Police Story 2013

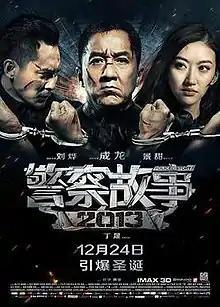
Film poster

Police Story 2013 (also known as Police Story: Lockdown) is a 2013 neo-noir action thriller film directed and written by Ding Sheng. A Chinese-Hong Kong co-production, it stars Jackie Chan in another reboot of the "Police Story" film series. The film is directed by Ding Sheng, who previously helmed Chan's "Little Big Soldier". Unlike the previous "Police Story" films where he portrays a Hong Kong cop, Chan instead portrays a mainland Chinese officer.